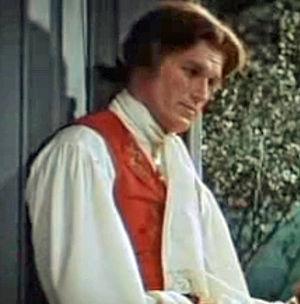
Ken Howard, de son nom complet Kenneth Joseph Howard, Jr., né le 28 mars 1944 à El Centro et mort le 23 mars 2016 à Los Angeles, est un acteur américain.